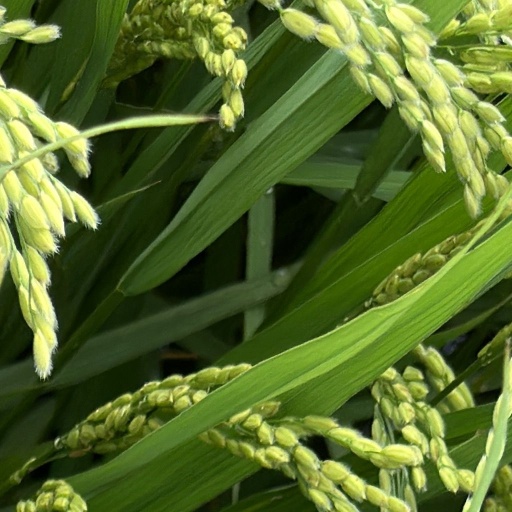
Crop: rice